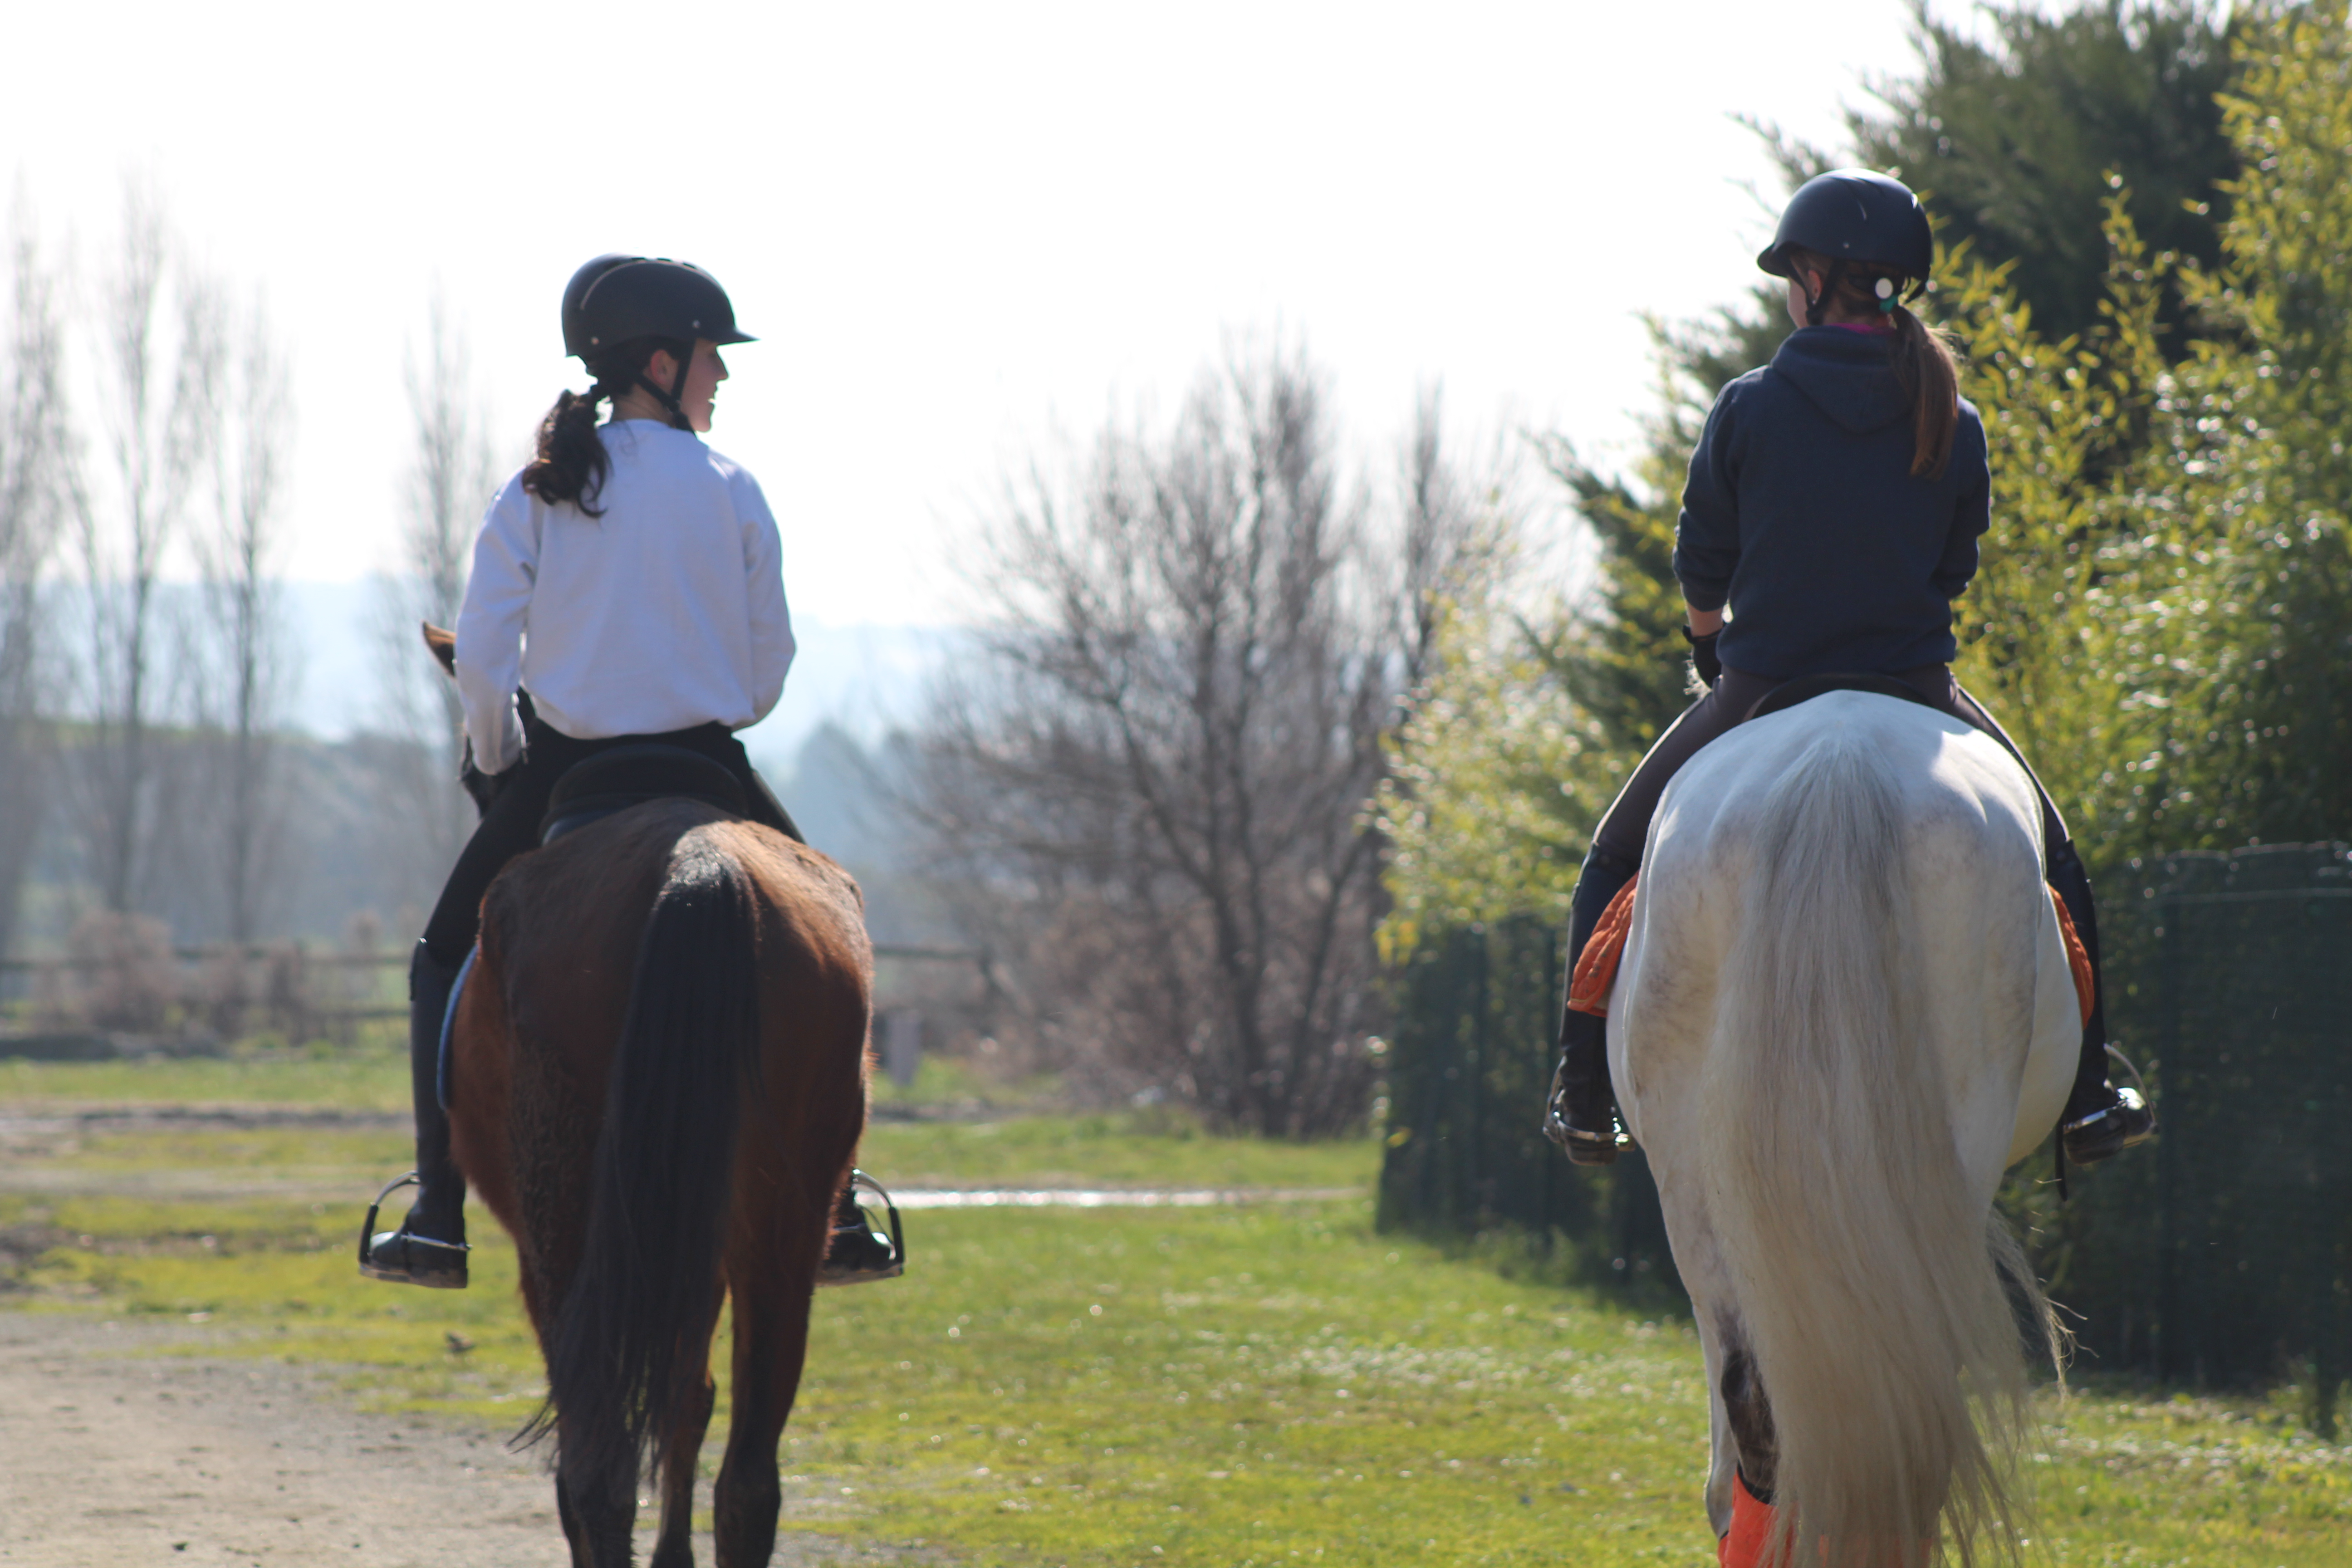
nature, horse, rein, equestrianism, horse like mammal, bridle, stallion, trail riding, outdoor recreation, mare, western riding, horse tack, grass, pasture, equestrian, animal training, ranch, tree, english riding, pack animal, dressage, equestrian sport, recreation, saddle, mane, equitation, jockey